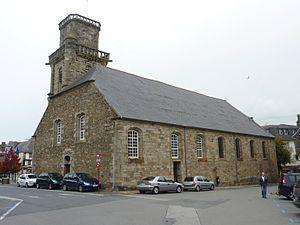
Lesneven